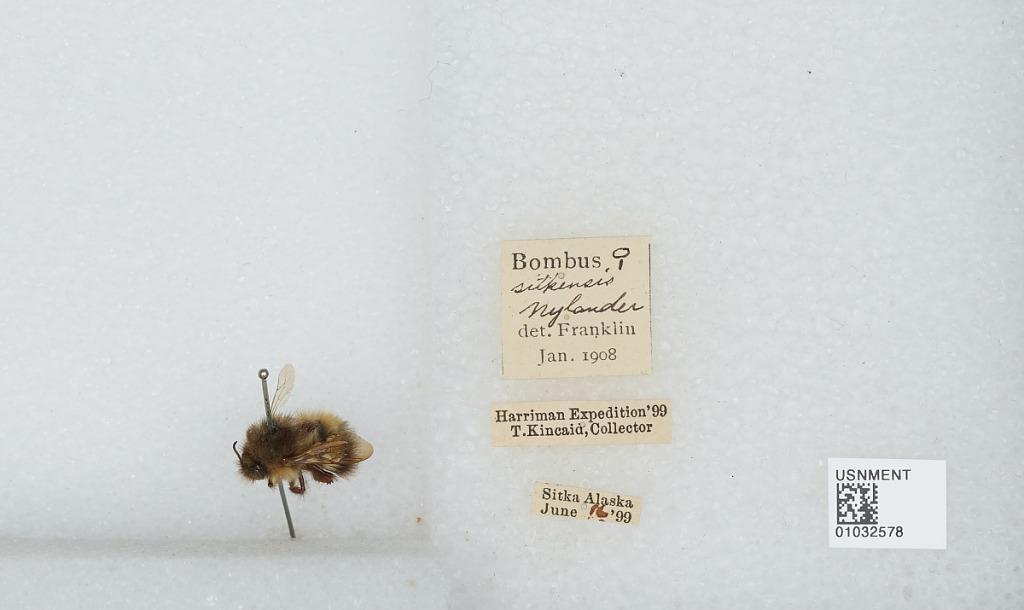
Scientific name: Bombus (Pyrobombus) sitkensis Nylander
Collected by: T. Kincaid
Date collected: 1899-6-16
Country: United States
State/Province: Alaska
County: Sitka
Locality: Sitka
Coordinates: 57.0517, -135.339
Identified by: Franklin